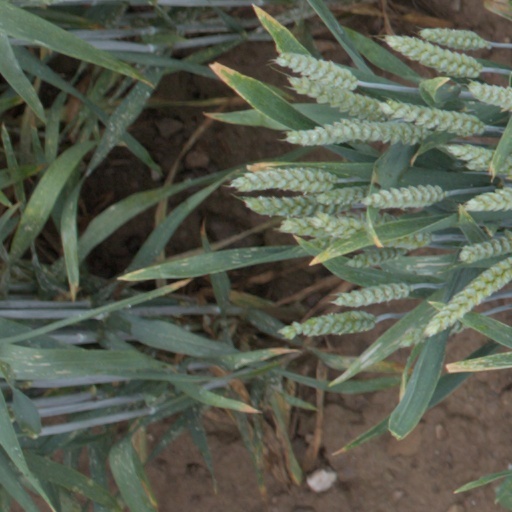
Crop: wheat